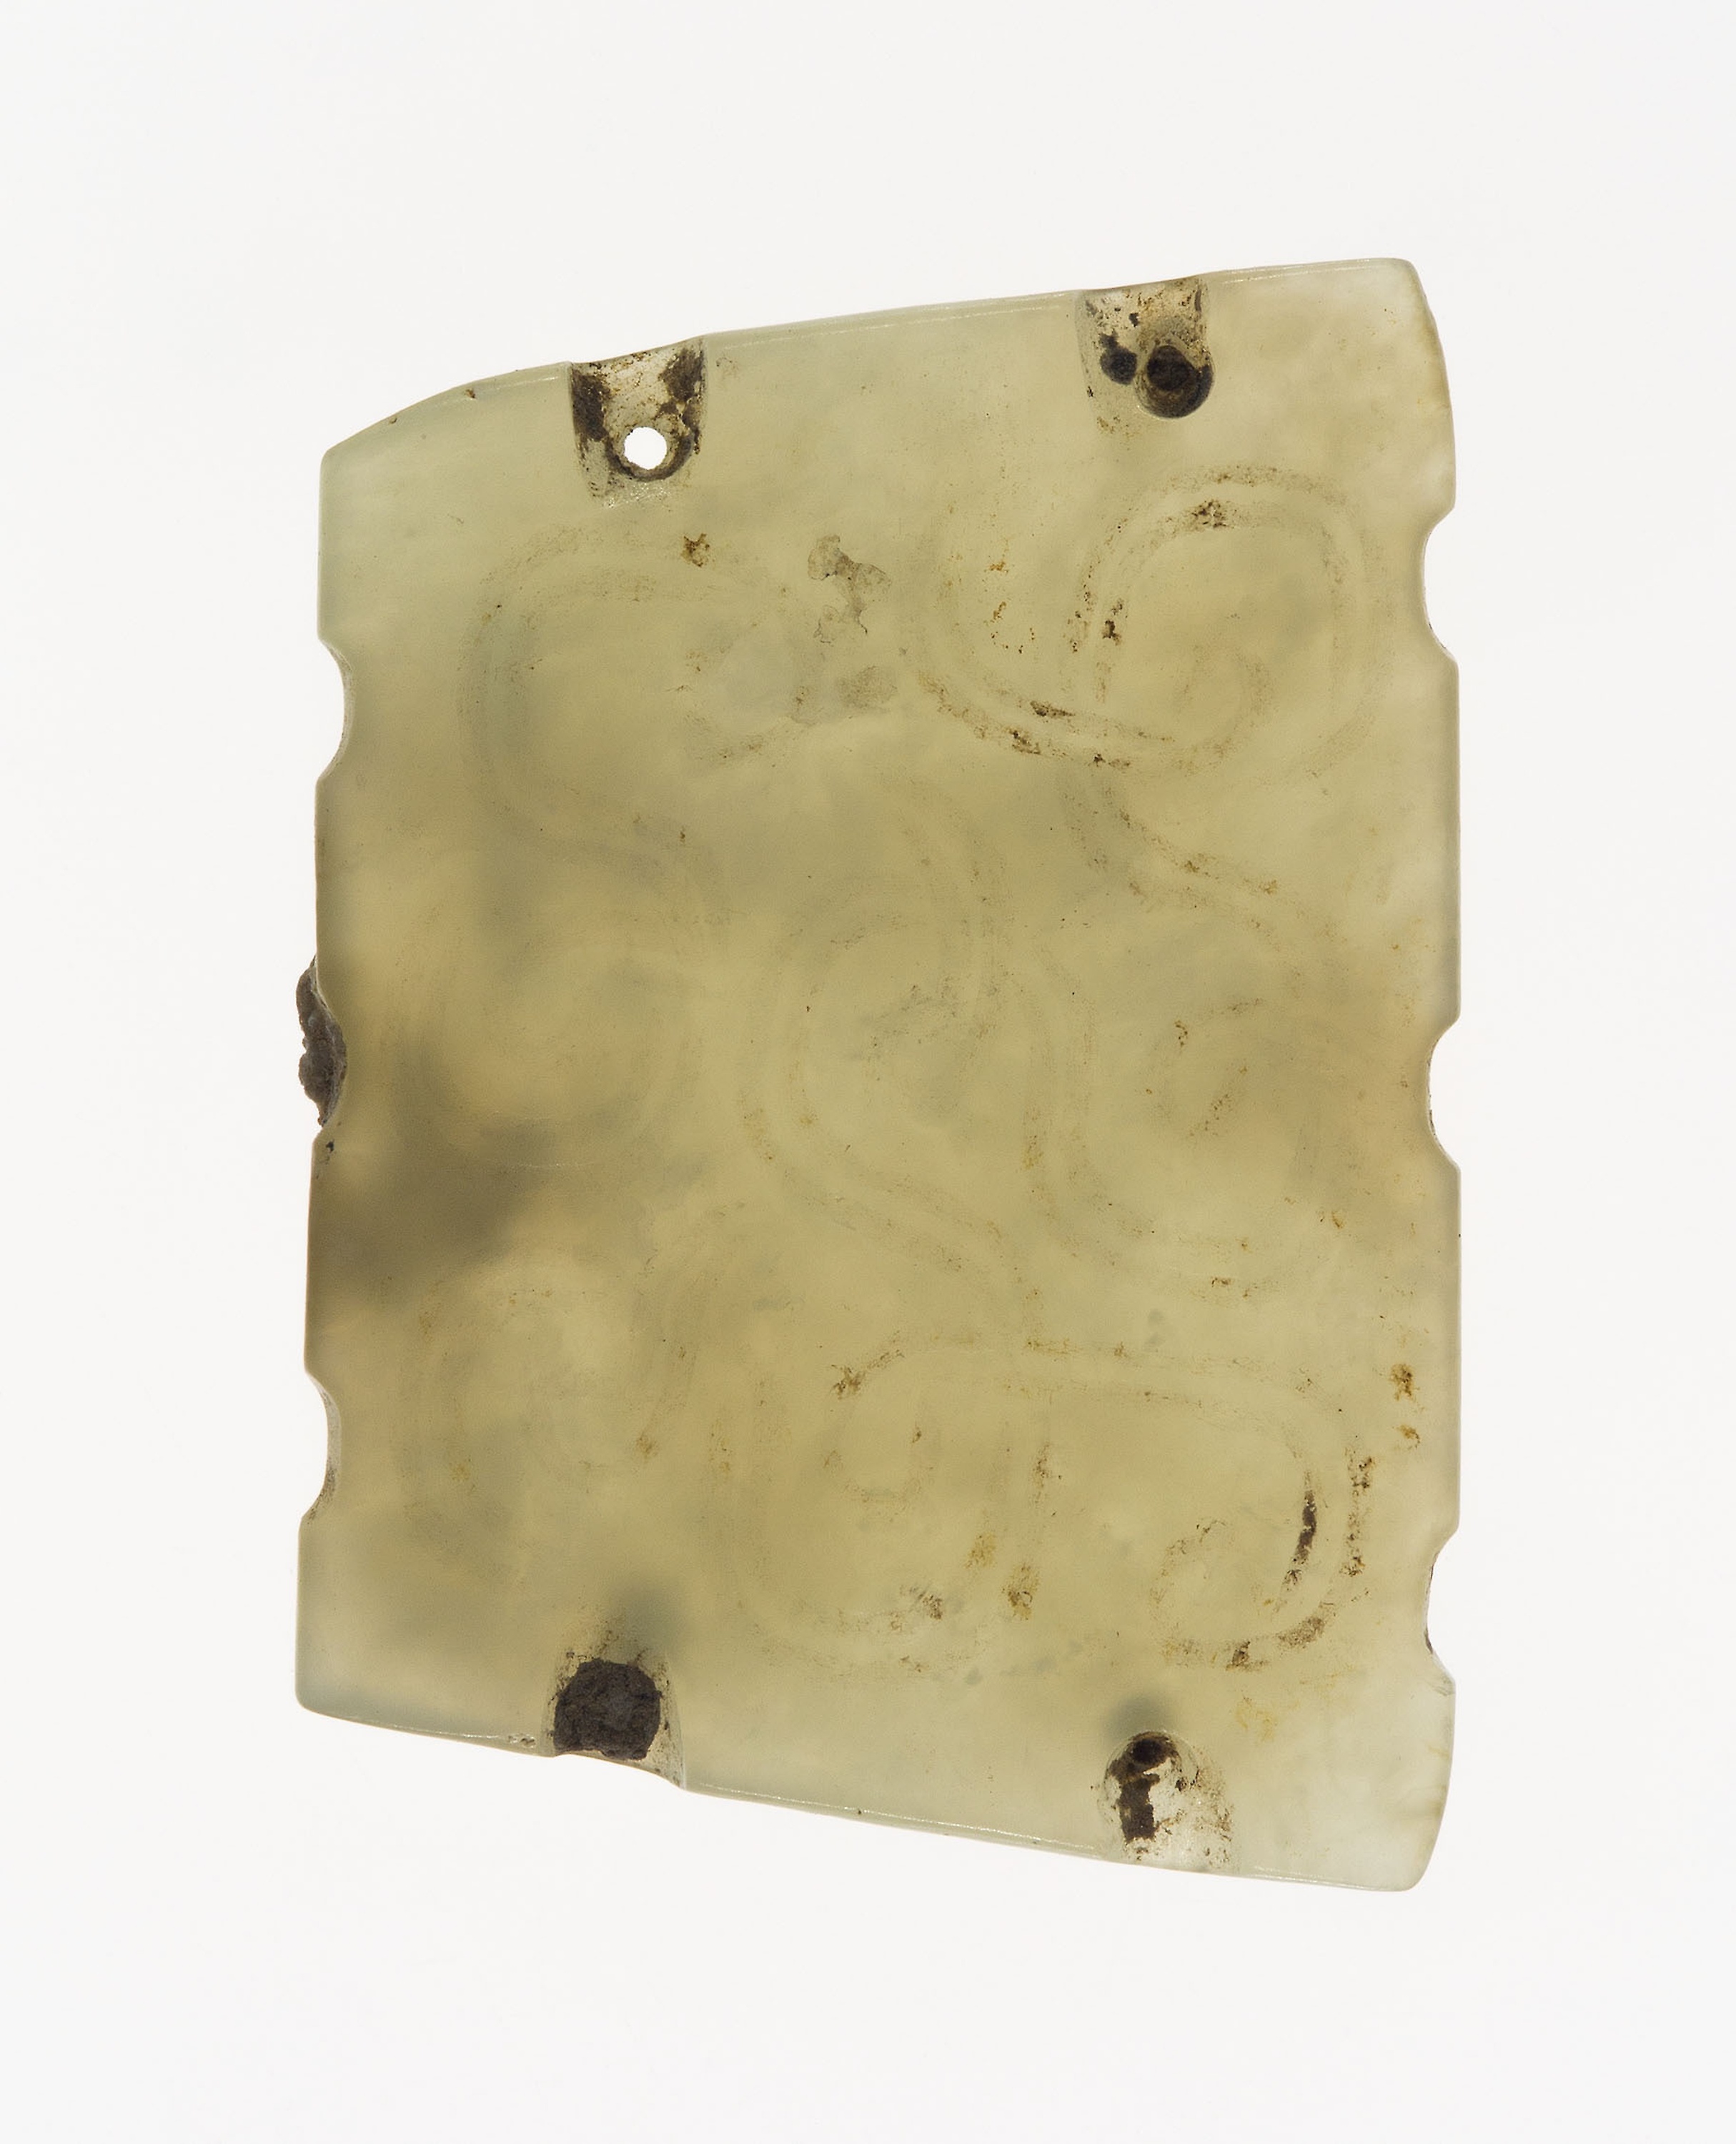
beige, metal, rectangle